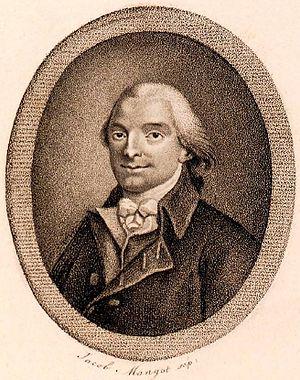
La famille de Claris, originaire de l'Albigeois, fit souche dans les Cévennes, notamment à Sauve. Longtemps vouée à la carrière des armes, elle passa à la postérité par le biais de la littérature, avec Florian.
Jean-Pierre Claris de Florian, né à Sauve le 6 mars 1755 et mort à Sceaux le 13 septembre 1794, est un auteur dramatique, romancier, poète et fabuliste français.
Cet article présente la liste des membres de l'Académie française, rangée par ordre chronologique de leur élection à chaque fauteuil. Cette liste est précédée d'une liste réduite portant uniquement sur les membres actuels et présentée successivement selon quatre modes de rangement : par ordre alphabétique, par numéro de fauteuil, par date d'élection et par date de naissance.